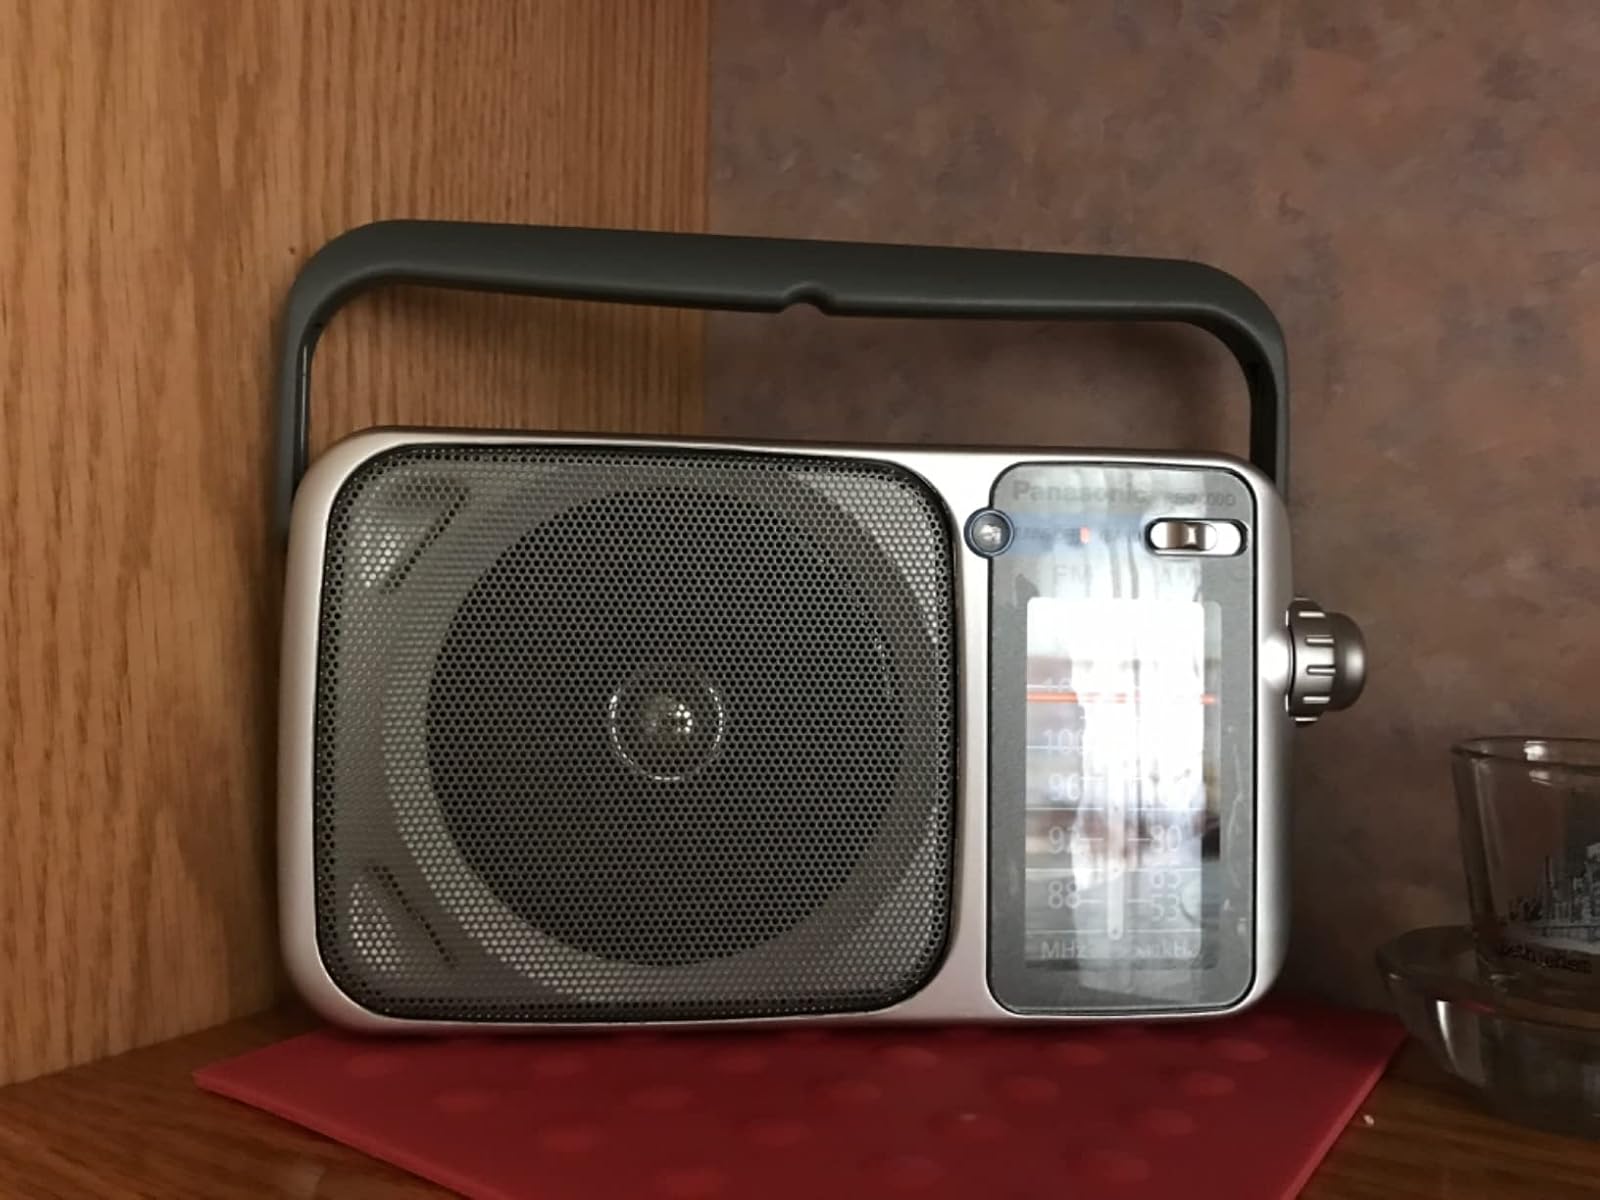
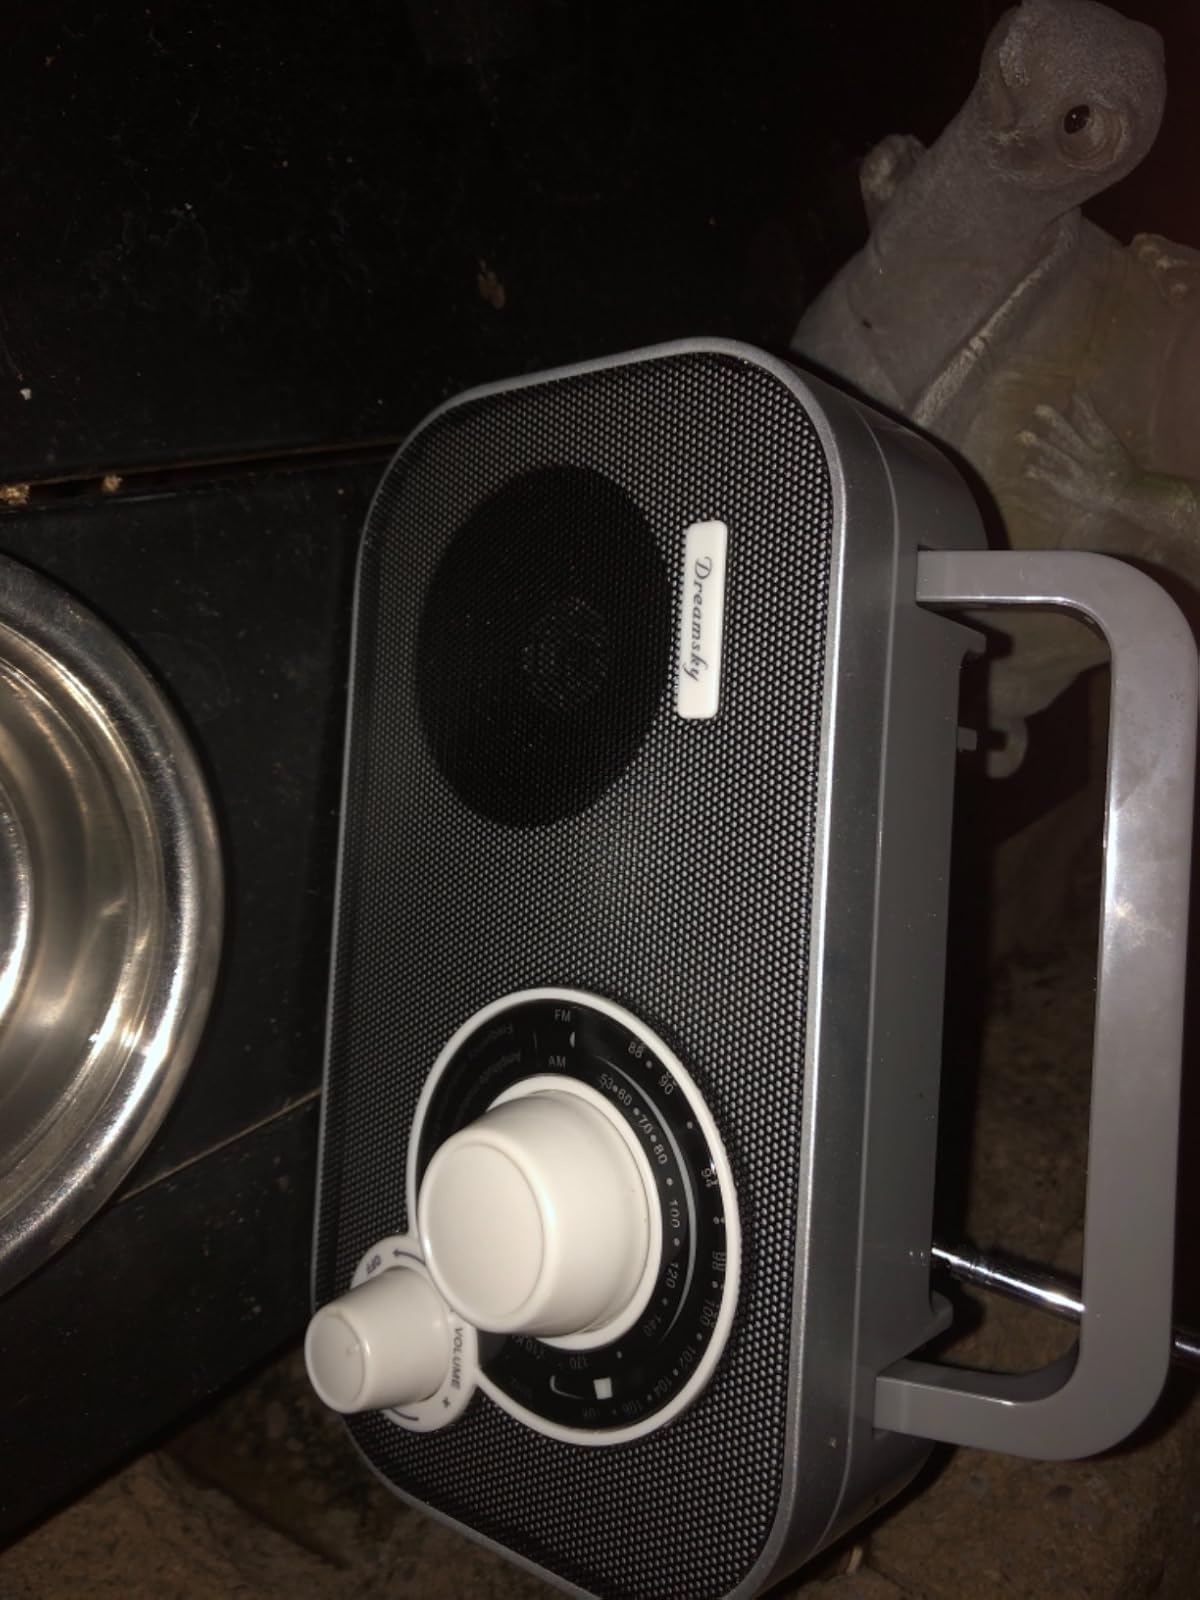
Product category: radio
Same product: no